Jerzy Janowicz

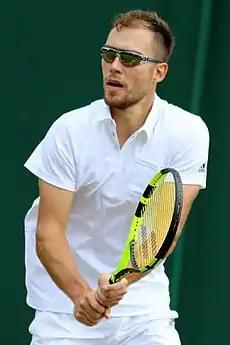
Janowicz at Wimbledon, 2017

At the start of the season Janowicz hired a new coach, former Austrian Davis Cup captain, Günter Bresnik.